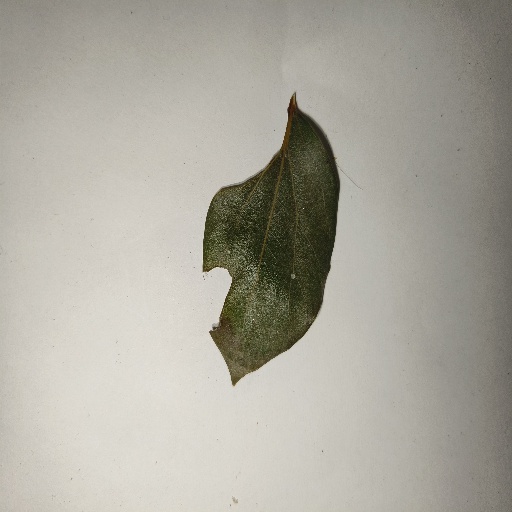
Species: Camphor
Leaf condition: Shot Hole